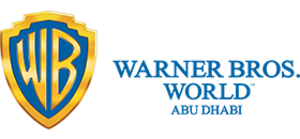
BESIX Group SA est un groupe de construction basé à Bruxelles. Actif depuis 1909, BESIX est présent en Europe, au Moyen-Orient, en Océanie, en Afrique, en Amérique du Nord et en Asie.